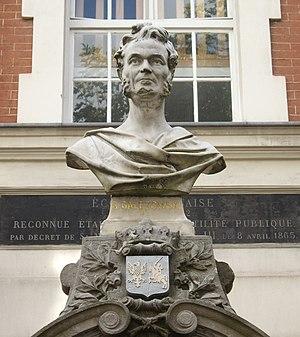
Statue de Seweryn Gałęzowski (1801-1878) par Cyprian Godebski (1835-1909) à l'École polonaise de Paris.
L’École polonaise des Batignolles est un établissement scolaire polonais, créé en 1842 à Châtillon-sous-Bagneux et installé en 1844 dans le quartier des Batignolles à Paris, à l'initiative de membres de l'émigration polonaise en France occasionnée par la défaite de l'insurrection de 1830-1831, notamment grâce à l'implication personnelle du général Józef Dwernicki.